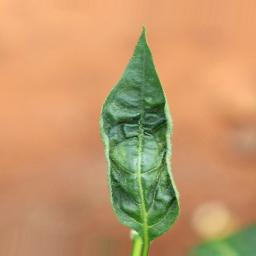
Label: mites_and_trips